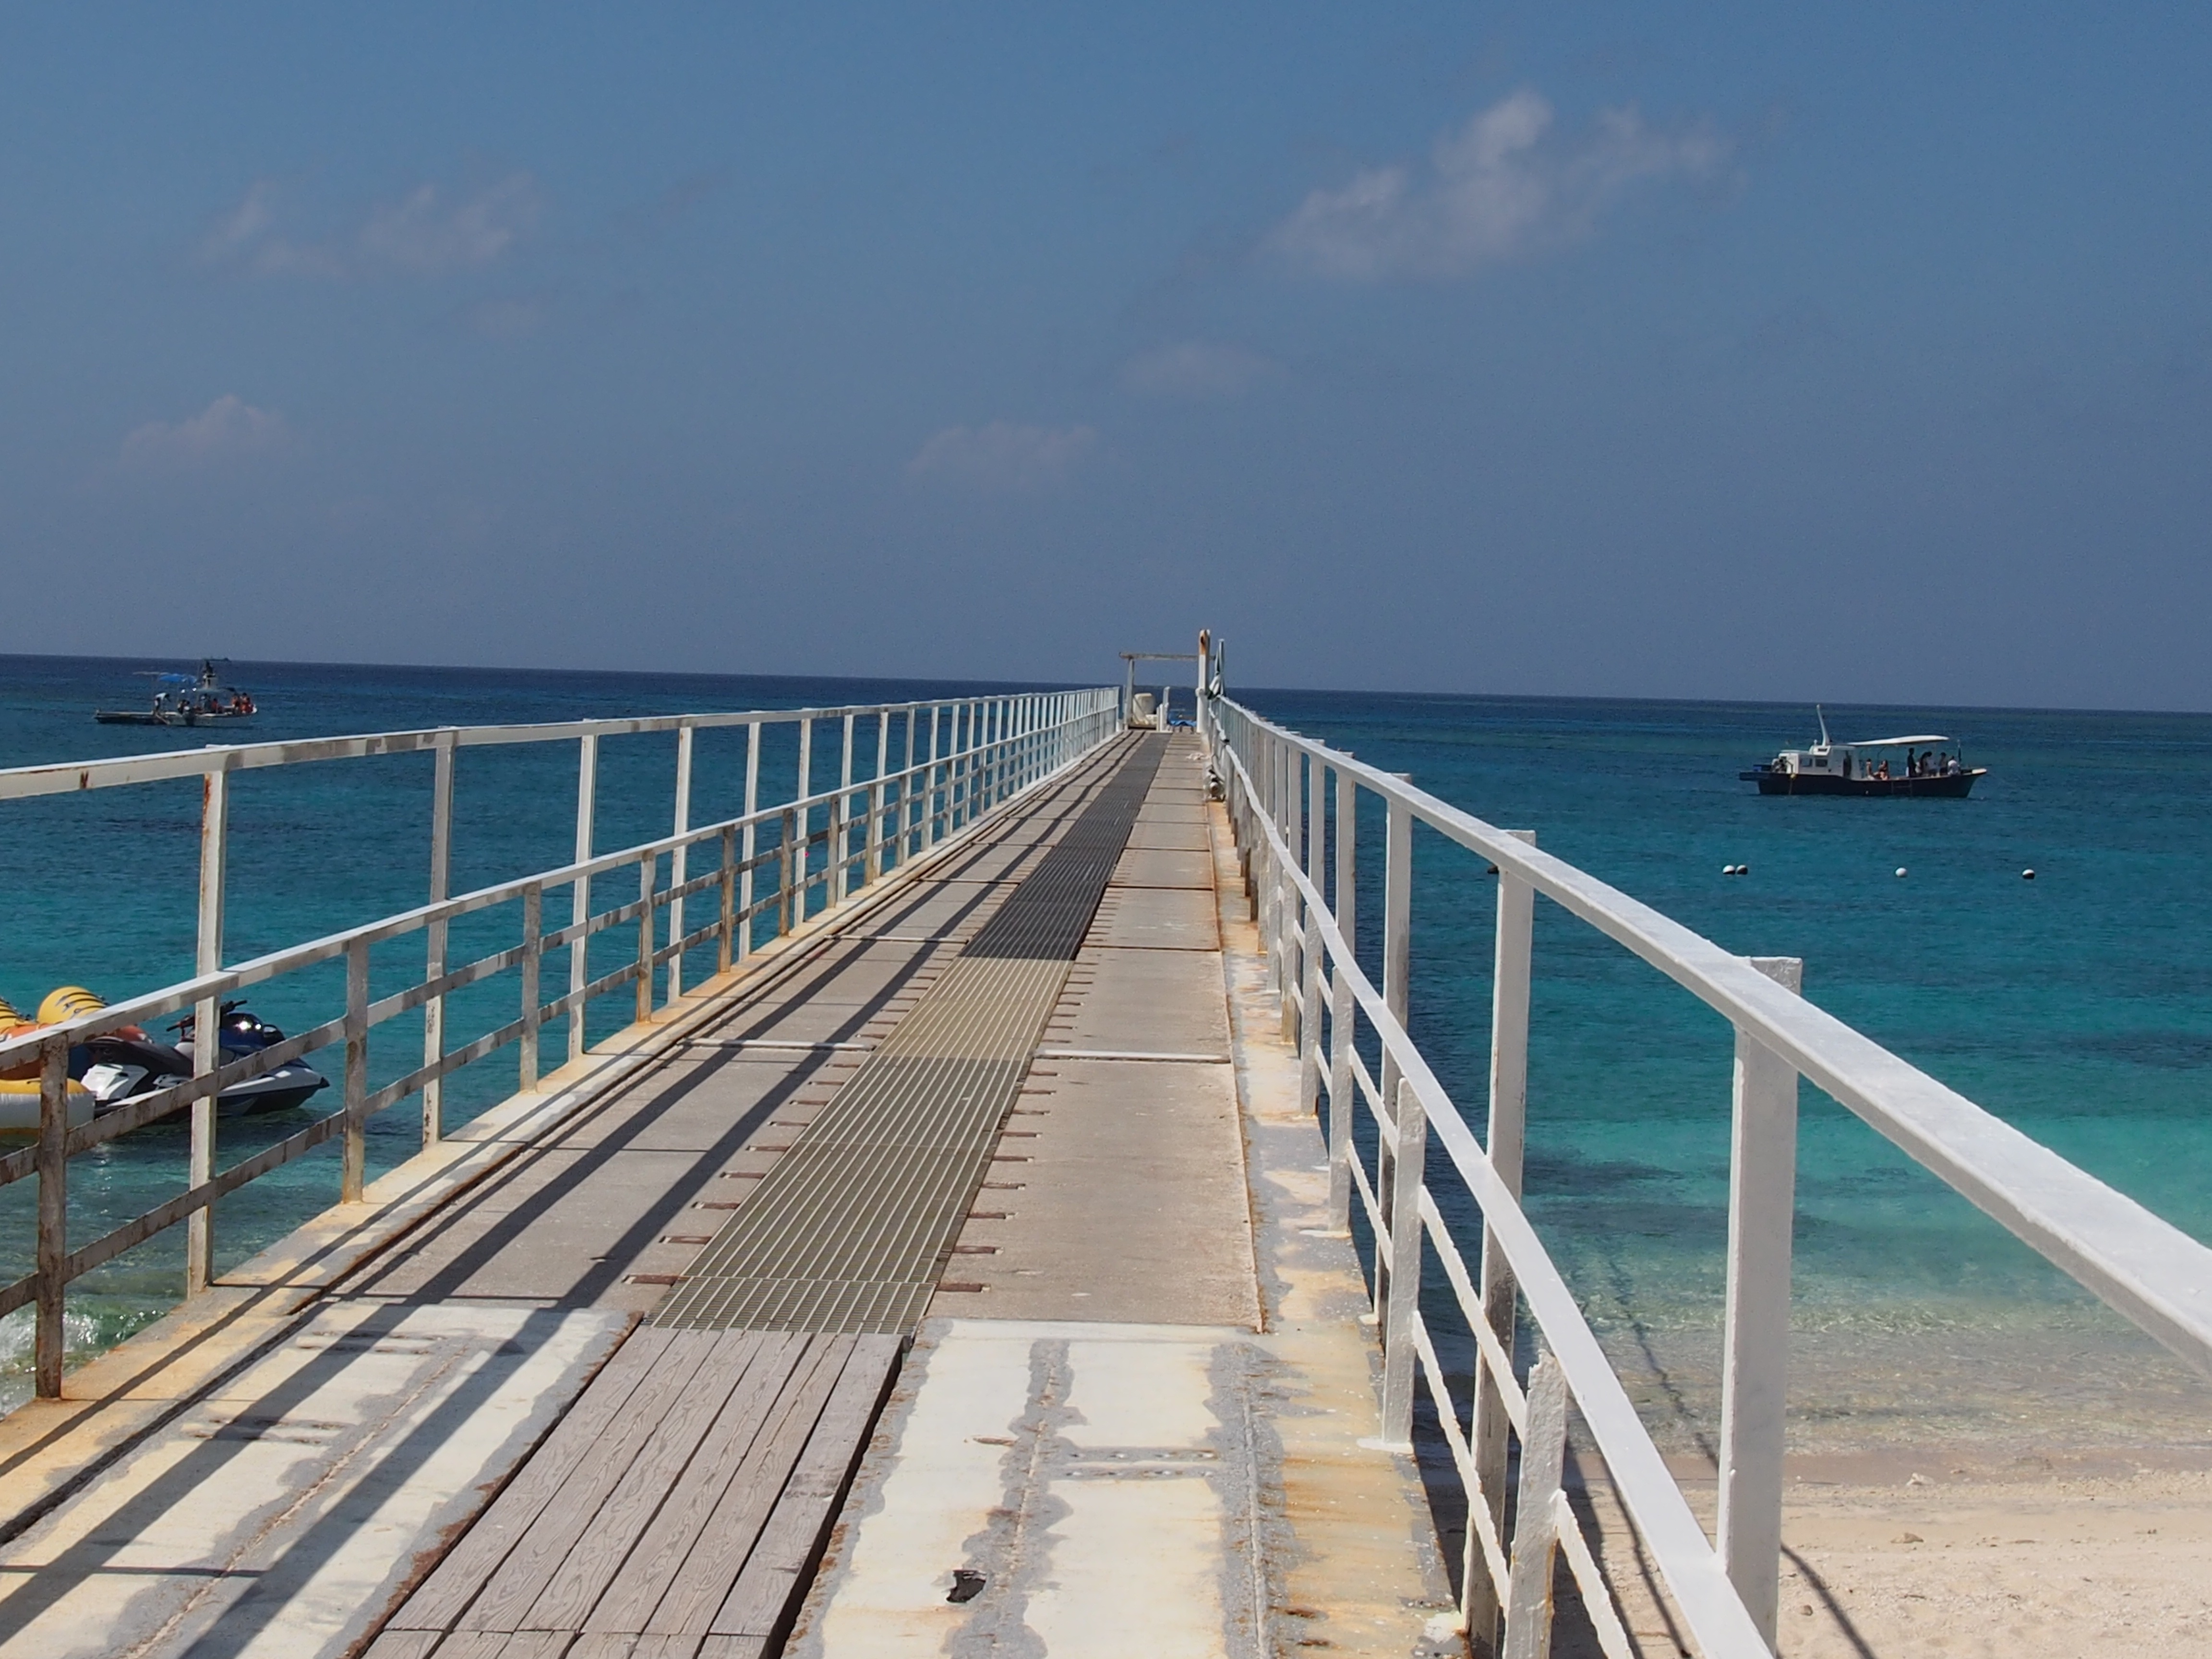
beach, sea, coast, ocean, dock, boardwalk, bridge, pier, walkway, summer, vacation, vehicle, bay, island, nonbuilding structure